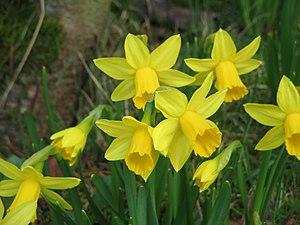
La classification horticole des Narcisses et Jonquilles est un système de classement des variétés cultivées du genre Narcissus, qui sont principalement des plantes vivaces à floraison printanière de la famille des Amaryllidaceae.
Narcissus est un genre de plantes herbacées vivaces de la famille des Liliaceae selon la classification classique ; la classification phylogénétique propose de classer ce genre parmi la sous-famille des Amaryllidoideae, de la famille des Amaryllidaceae.